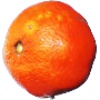
Label: Clementine 1